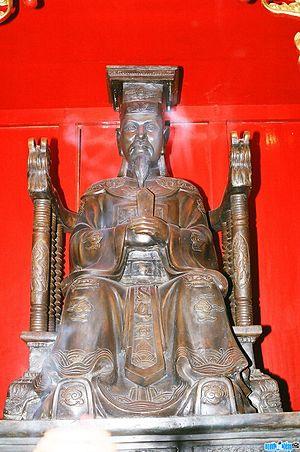
Lê Thánh Tông de son nom de naissance Lê Tư Thành fut un empereur du Annam de 1460 jusqu'en 1497 à sa mort, c'est le quatrième reprèsentant de la dynastie Lê. Il est le fils de l'Empereur Lê Thái Tông et le demi-frère de l'Empereur Lê Nhân Tông et de Nghi Dân qui fomenta un coup d'état et tua Lê Thái Tông. Il succède donc à ses deux demi-frères.